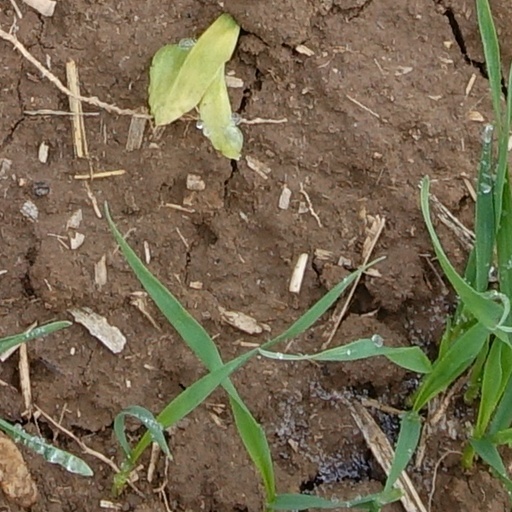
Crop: wheat